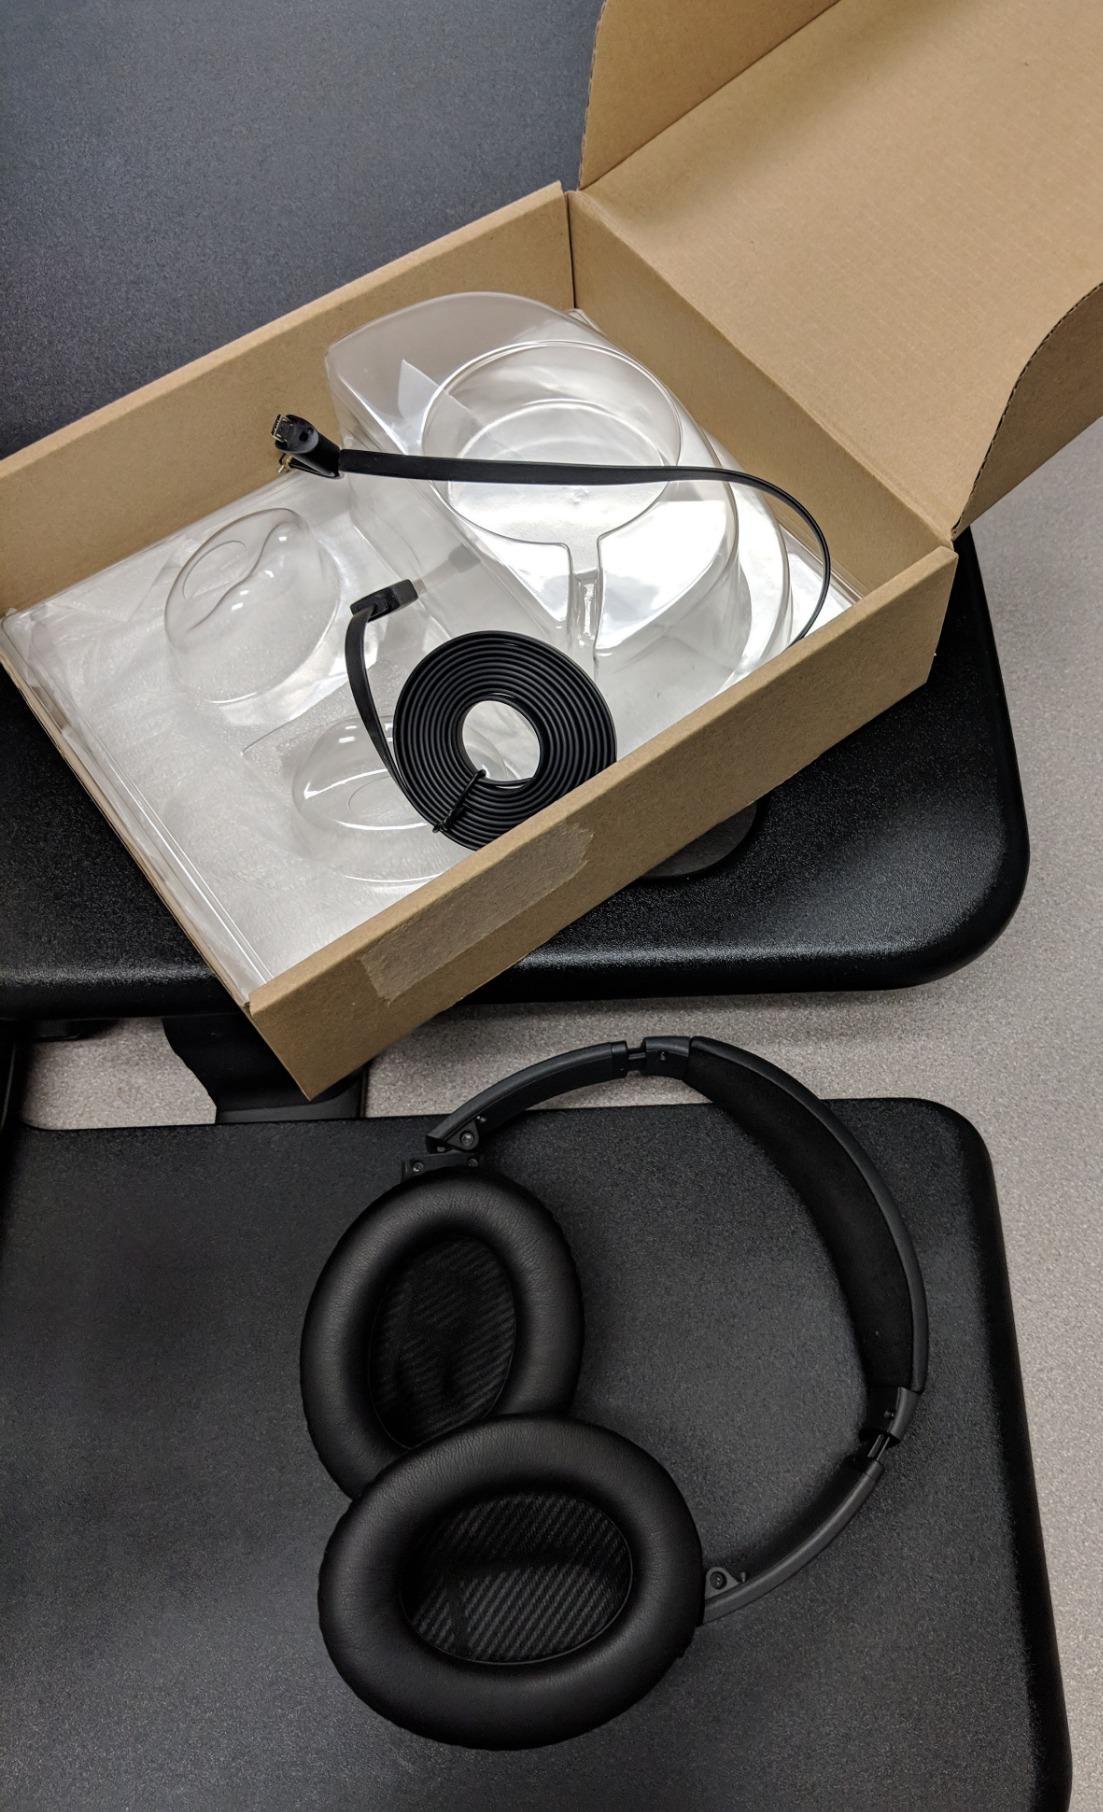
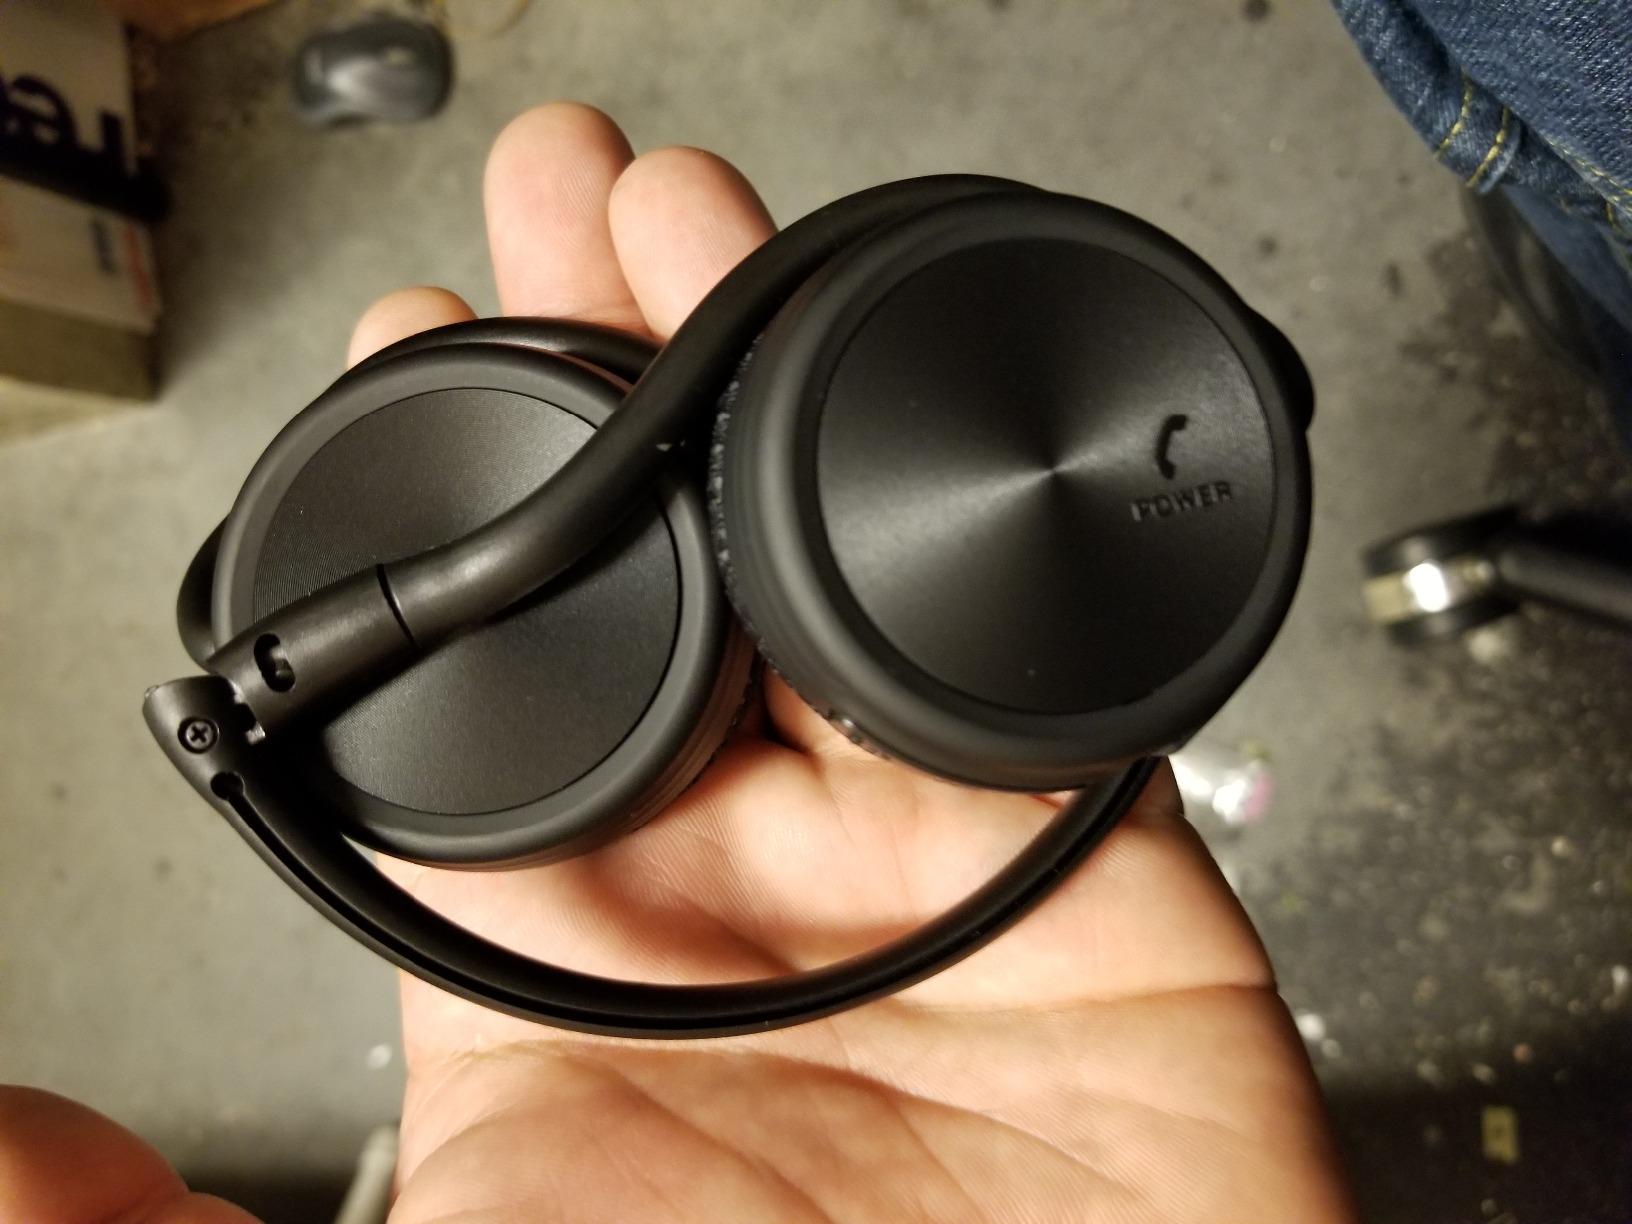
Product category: headphones
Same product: no